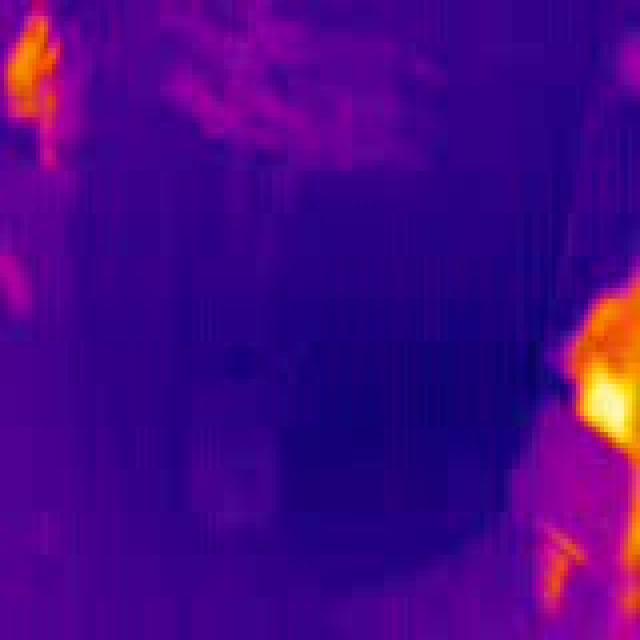
Detected objects:
label: person
label: person